T. Nagar

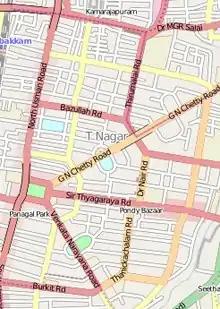
Map of T. Nagar

T. Nagar is located about 10 km from Chennai Airport and about 8 km from Chennai Central railway station. It lies to the west of the arterial Anna Salai (Mount Road) and is loosely bordered by Saidapet to the south and southwest, West Mambalam to the west, Kodambakkam to the northwest, Nandanam to the south, Nungambakkam to the north, and Teynampet to the east. T. Nagar is usually associated with Mambalam, a common name for the entire area of Thyagaraya Nagar, West Mambalam, C.I.T. Nagar and Pondy Bazaar. Panagal Park is located at the centre of the neighbourhood connecting five vein-roads of the neighbourhood: North Usman Road, South Usman Road, G.N. Chetty Road, Thyagaraya Road and Venkatanarayana Road.